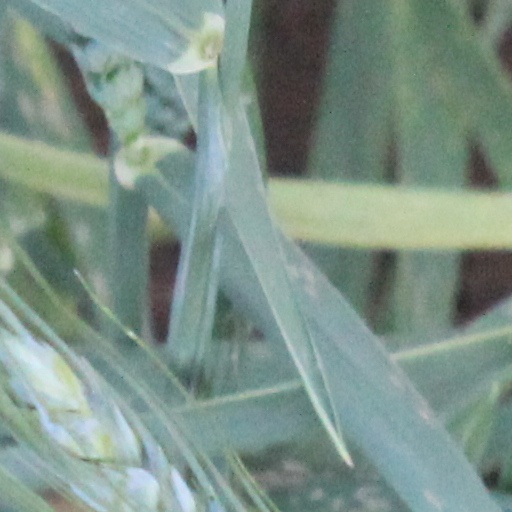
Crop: wheat